Wright House (Somerville, Massachusetts)

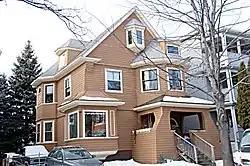

The Wright House is a historic house at 54 Vinal Avenue in Somerville, Massachusetts. The -story wood-frame house was built in 1892 for Walter H. Wright, owner of a milk can manufacturer. It is predominantly Queen Anne style in its massing, with numerous projecting bays, including a turret-like section over the single-story front porch. Most of its architectural elements, however, are shingled, and there are bands of decorative cut shingles in various places. Shepard S. Woodcock was the architect.